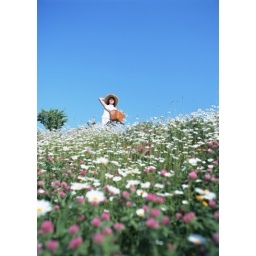
Woman in flower field